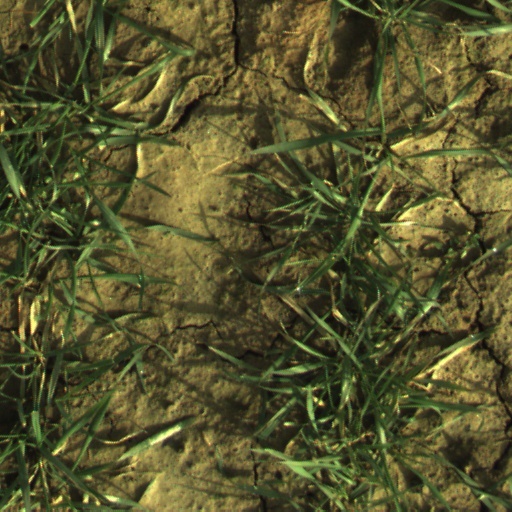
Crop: wheat